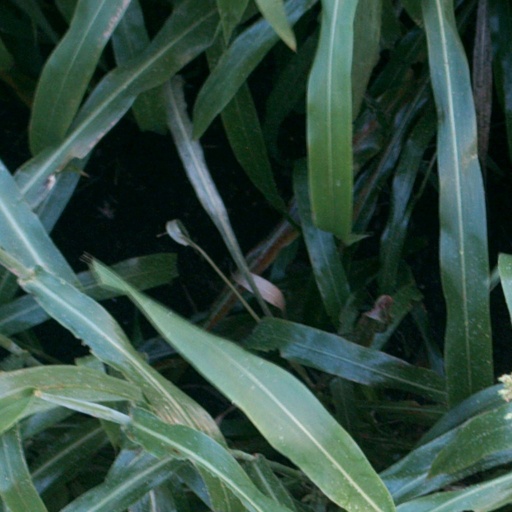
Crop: sorghum